Charles Tucker (British Army officer)

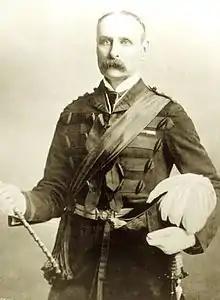
Lt. Gen. Sir Charles Tucker

Lieutenant general Sir Charles Tucker, (6 December 1838 – 22 December 1935) was a British Army officer during the late 19th and early 20th centuries.